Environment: real
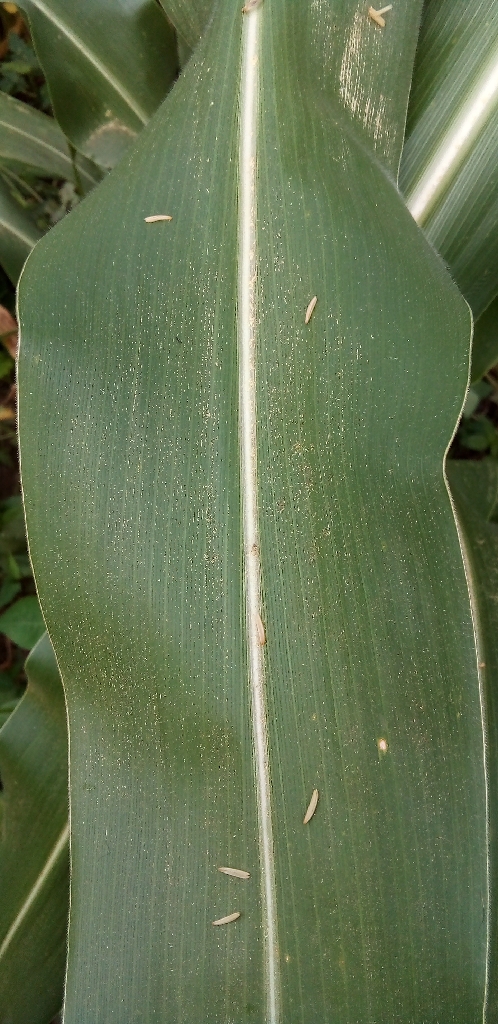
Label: healthy